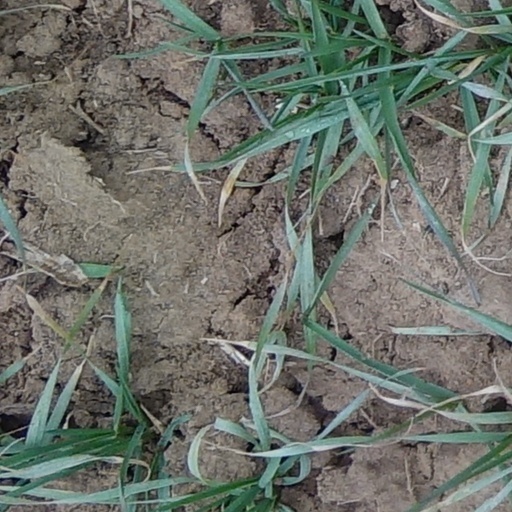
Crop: wheat